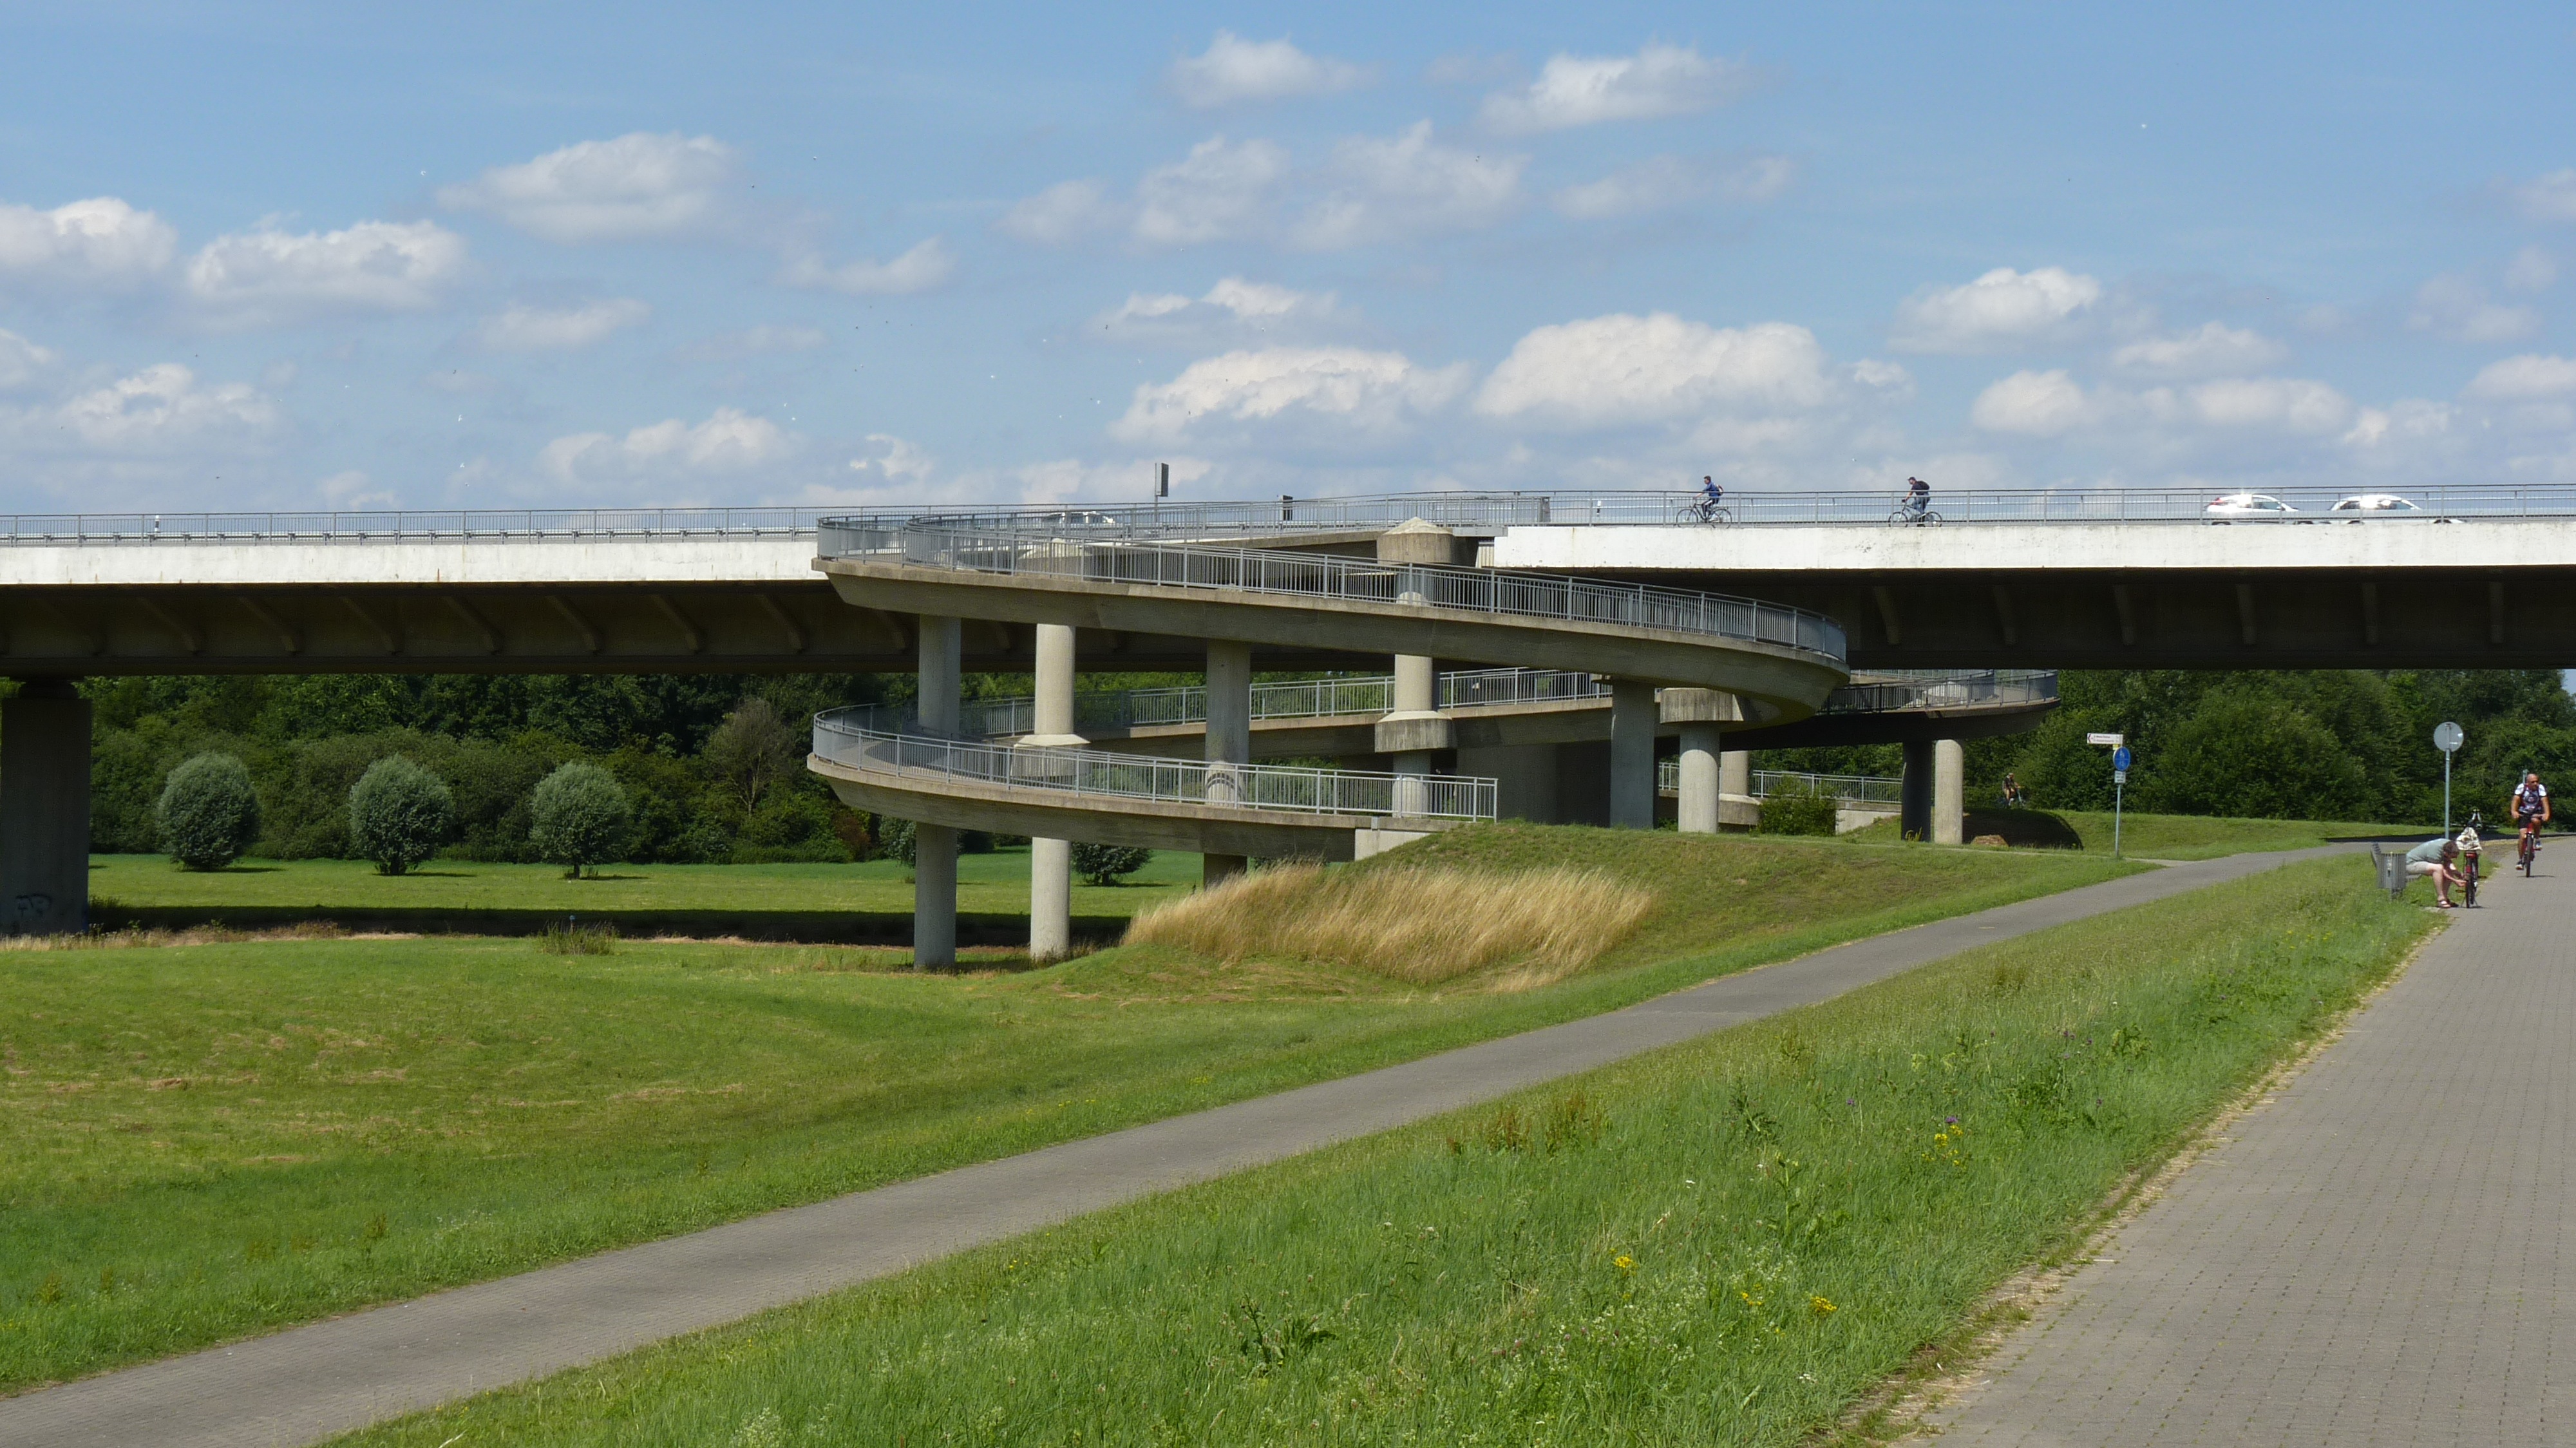
nature, sky, bridge, highway, building, overpass, transport, clouds, infrastructure, race track, viaduct, rheinbr cke, residential area, controlled access highway